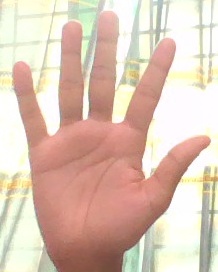
ASL sign: 5